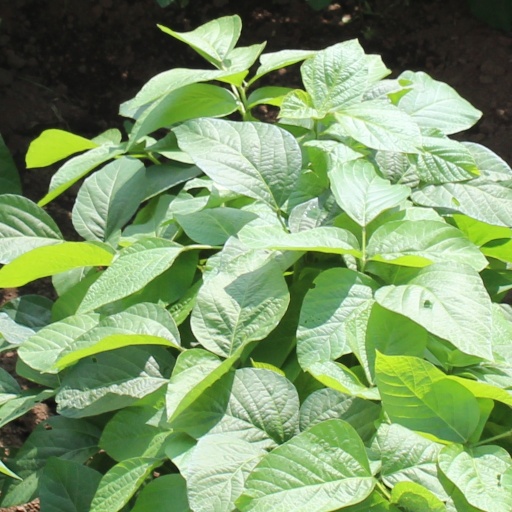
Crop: soybean